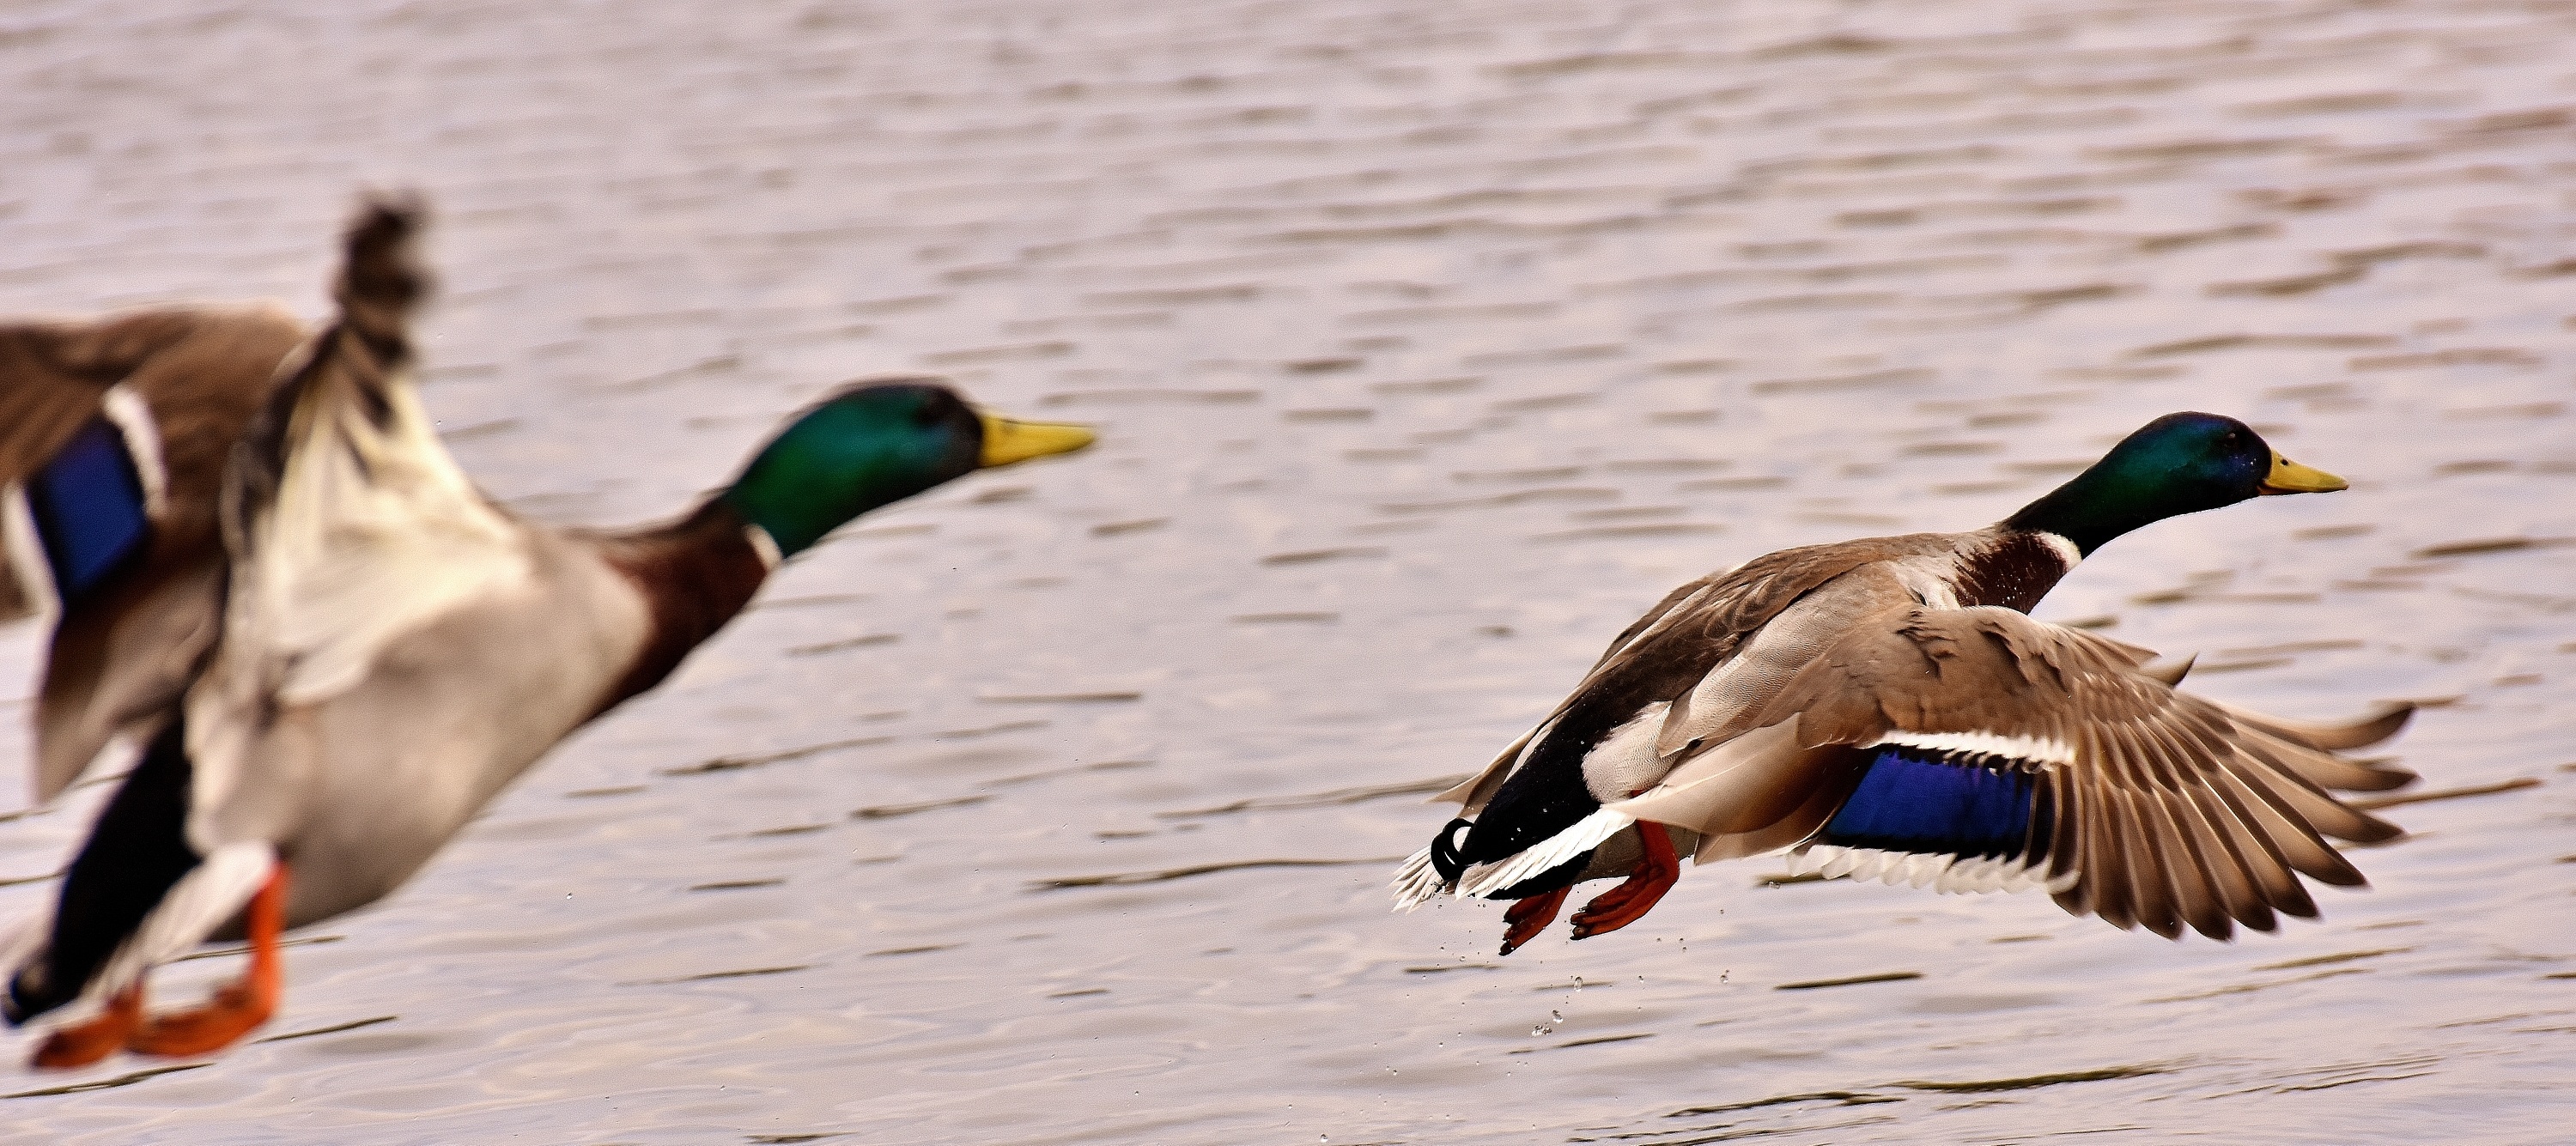
nature, bird, wing, fly, wildlife, beak, flight, park, feather, fauna, plumage, poultry, drake, duck, animals, goose, vertebrate, ducks, waterfowl, water bird, aquatic animals, mallard, canard, mallards, duck bird, male mallard, ducks geese and swans